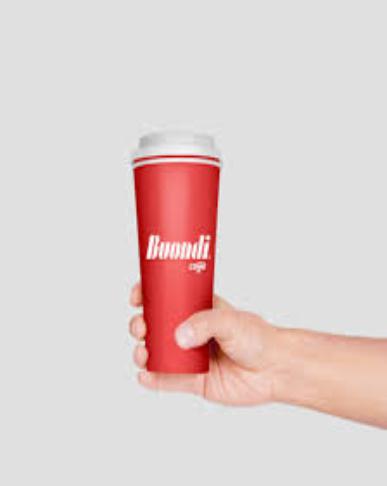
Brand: Buondi
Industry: Food